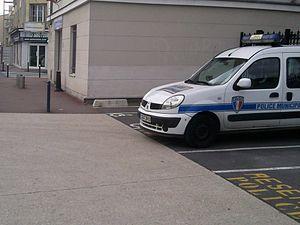
Le poste de la police municipale de Drancy
Drancy est une commune française de la Métropole du Grand Paris située dans le département de la Seine-Saint-Denis en région Île-de-France. Ses habitants sont appelés les Drancéens.